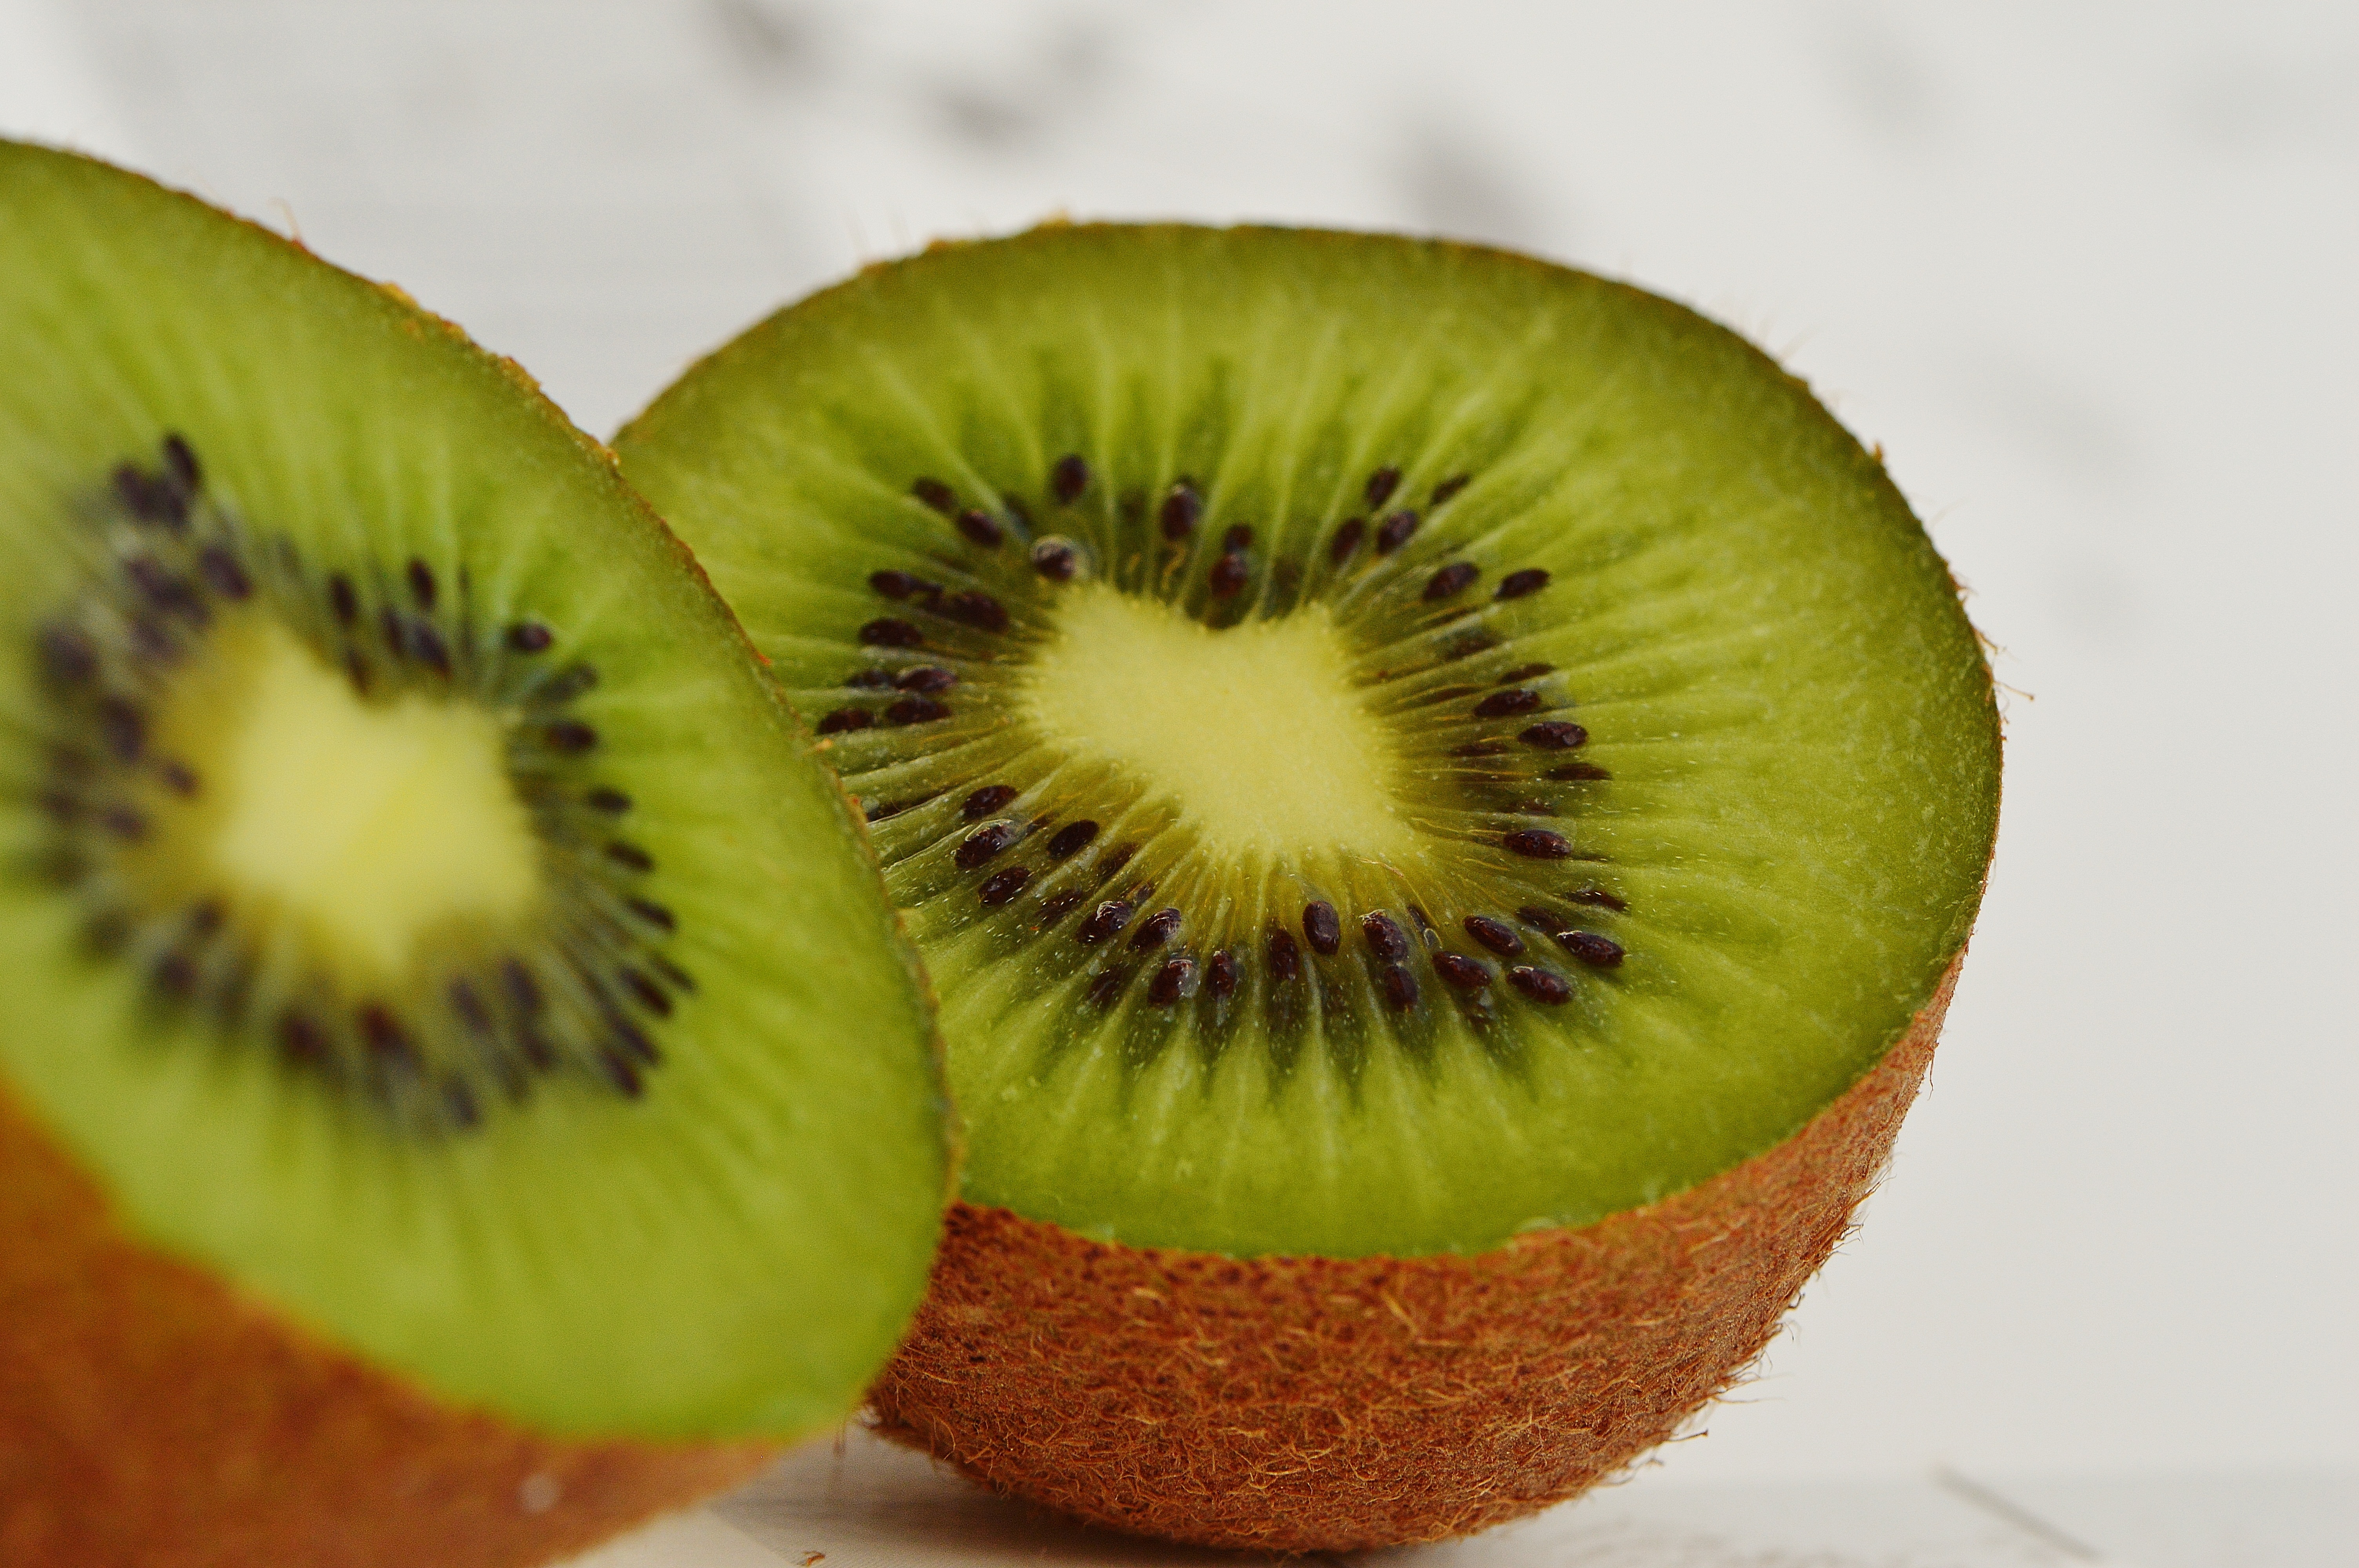
bird, plant, fruit, sweet, flower, food, green, produce, healthy, eat, delicious, still life, cut, close up, kiwi, fruits, vitamins, frisch, macro photography, flightless bird, kiwifruit